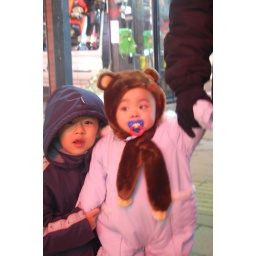
cute boy in Sapporo